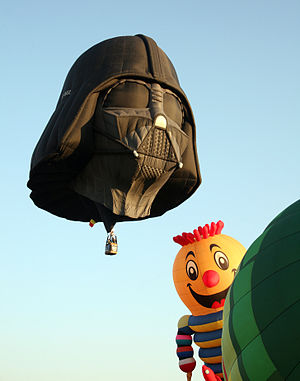
Star Wars / Computer- og playstation-spil
Star Wars-universet har inspireret folk over hele verden og referencer optræder mange steder. Her ses en Darth Vader-varmluftsballon.
"Star Wars er en fantasy/eventyrserie, som foregår ""en fjern, fjern galakse for meget længe siden"". Den første film i serien kom i 1977, og siden har filmene udviklet sig til en decideret franchise, der blandt andet rummer ni film, adskillige computerspil, bøger, fanfiktionnoveller, flere fanfilm og meget andet. Universet og historien blev grundlagt af George Lucas, og er bl.a. kendetegnet ved et meget stort fiktivt univers med flere parallelle handlinger og en rig baggrund for historien.